Dymokury

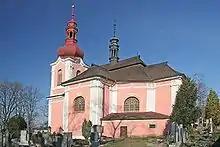
Church of the Annunciation of the Virgin Mary

The main landmark of Dymokury is the Church of the Annunciation of the Virgin Mary. The first church in Dymokury was documented in the 14th century, it was destroyed during the Thirty Years' War. The current church was then built in the Baroque style in 1723–1725. It was probably designed by Jan Santini Aichel.